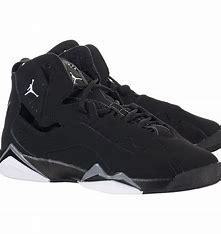
Brand: Jordan
Model: True Flight